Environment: real
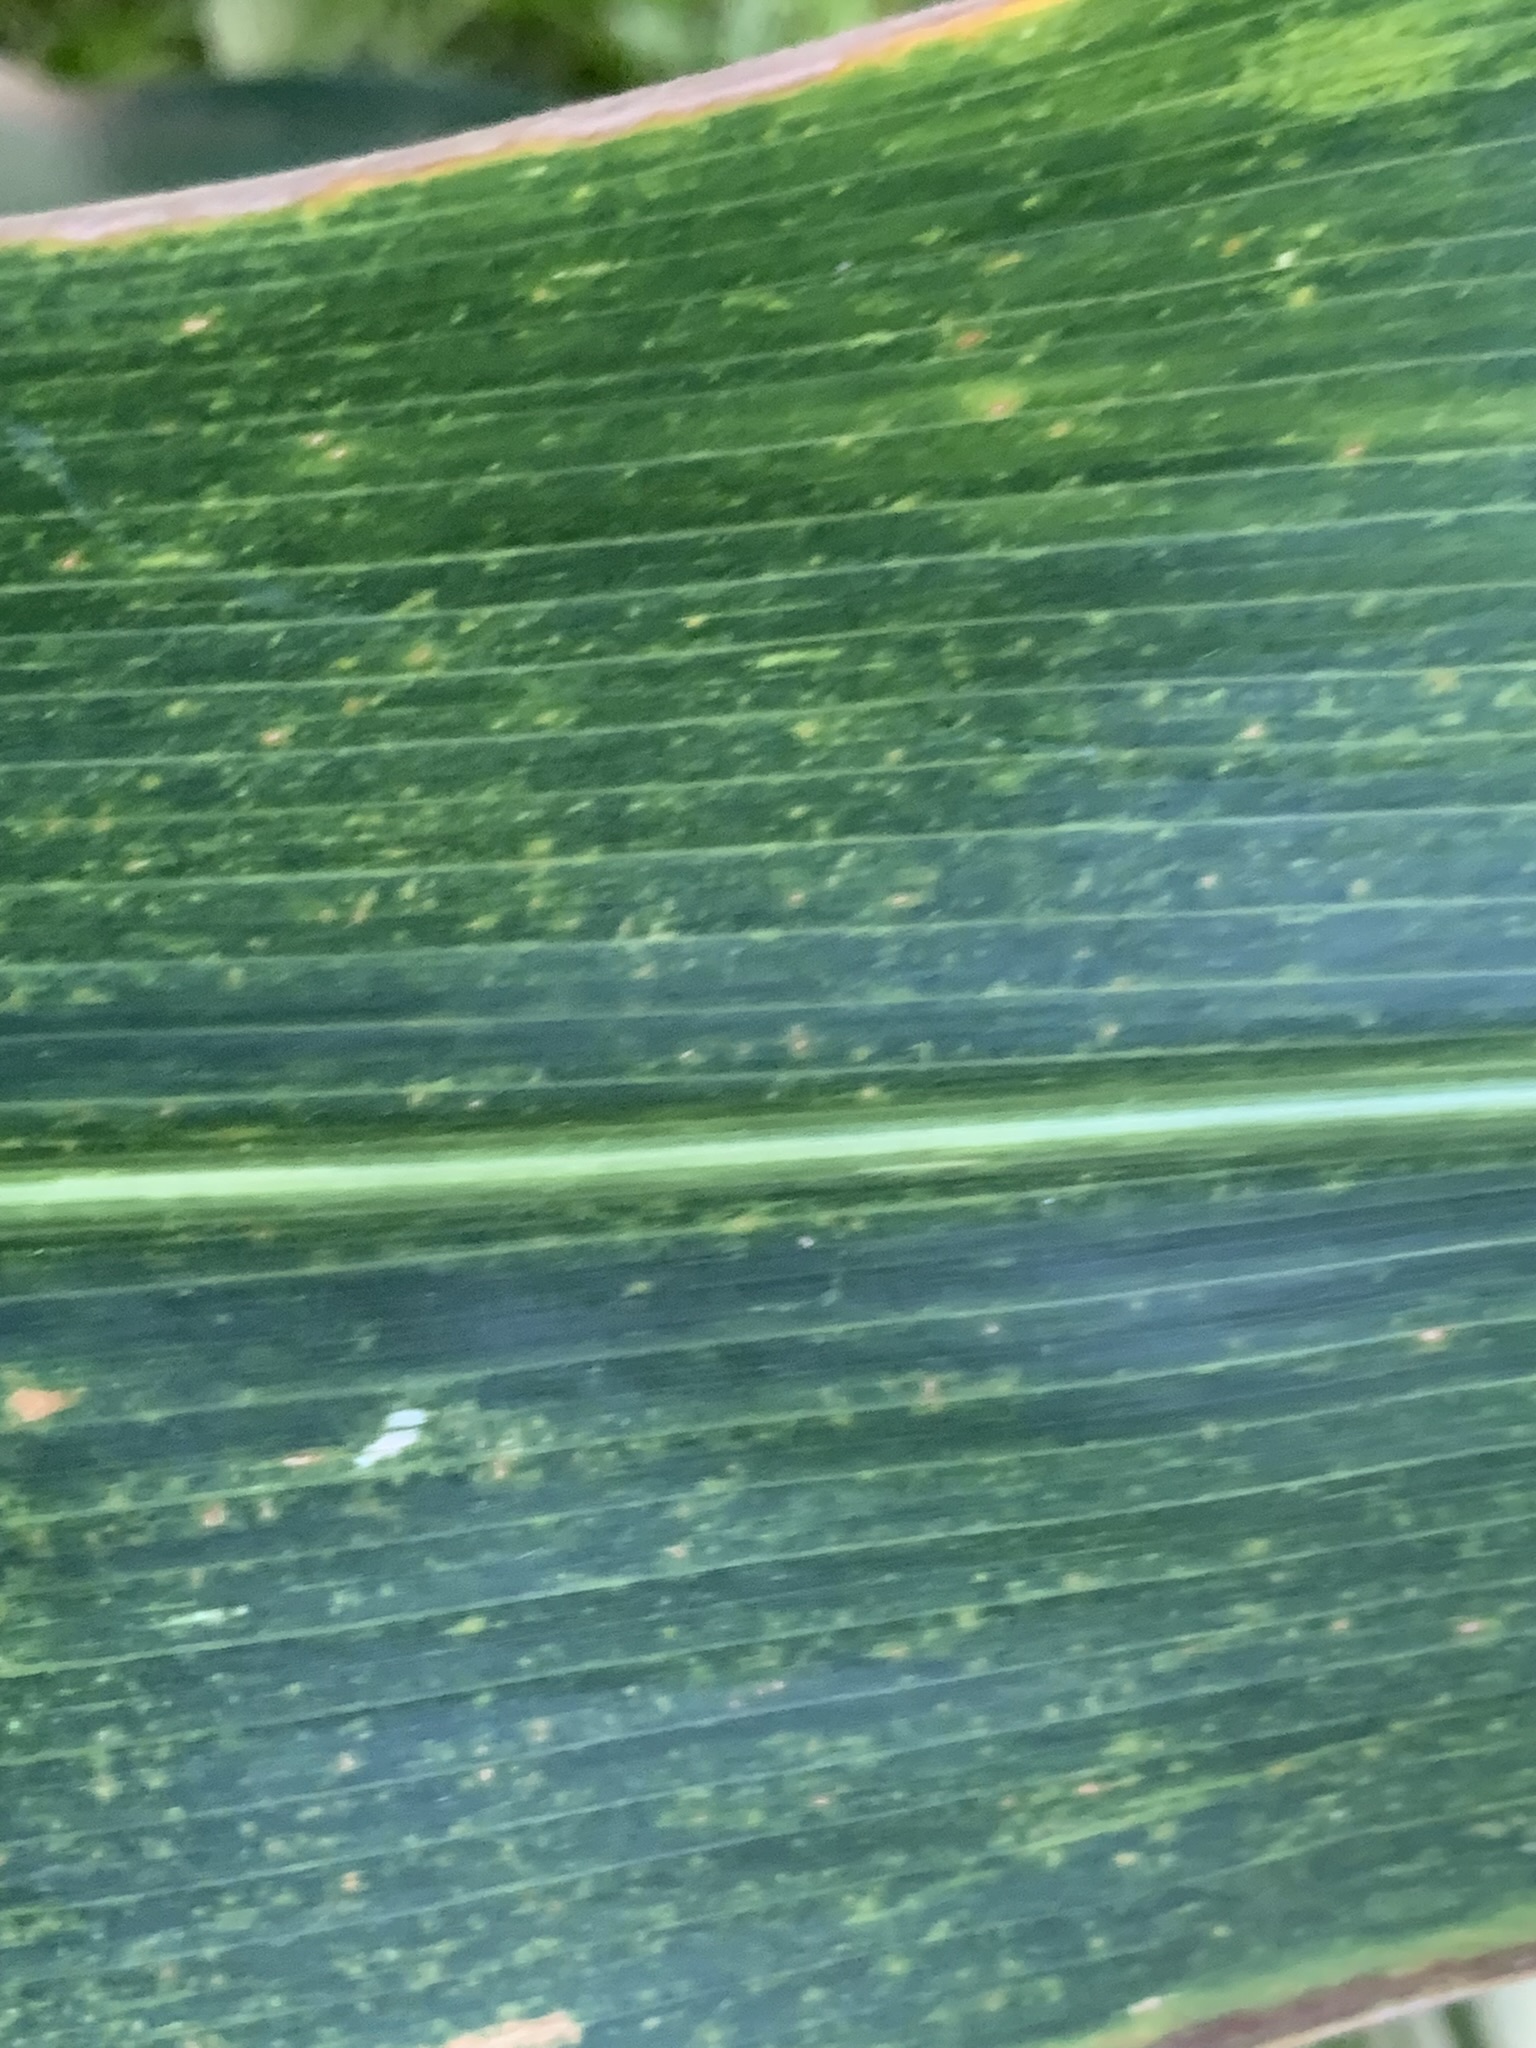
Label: lethal_necrosis